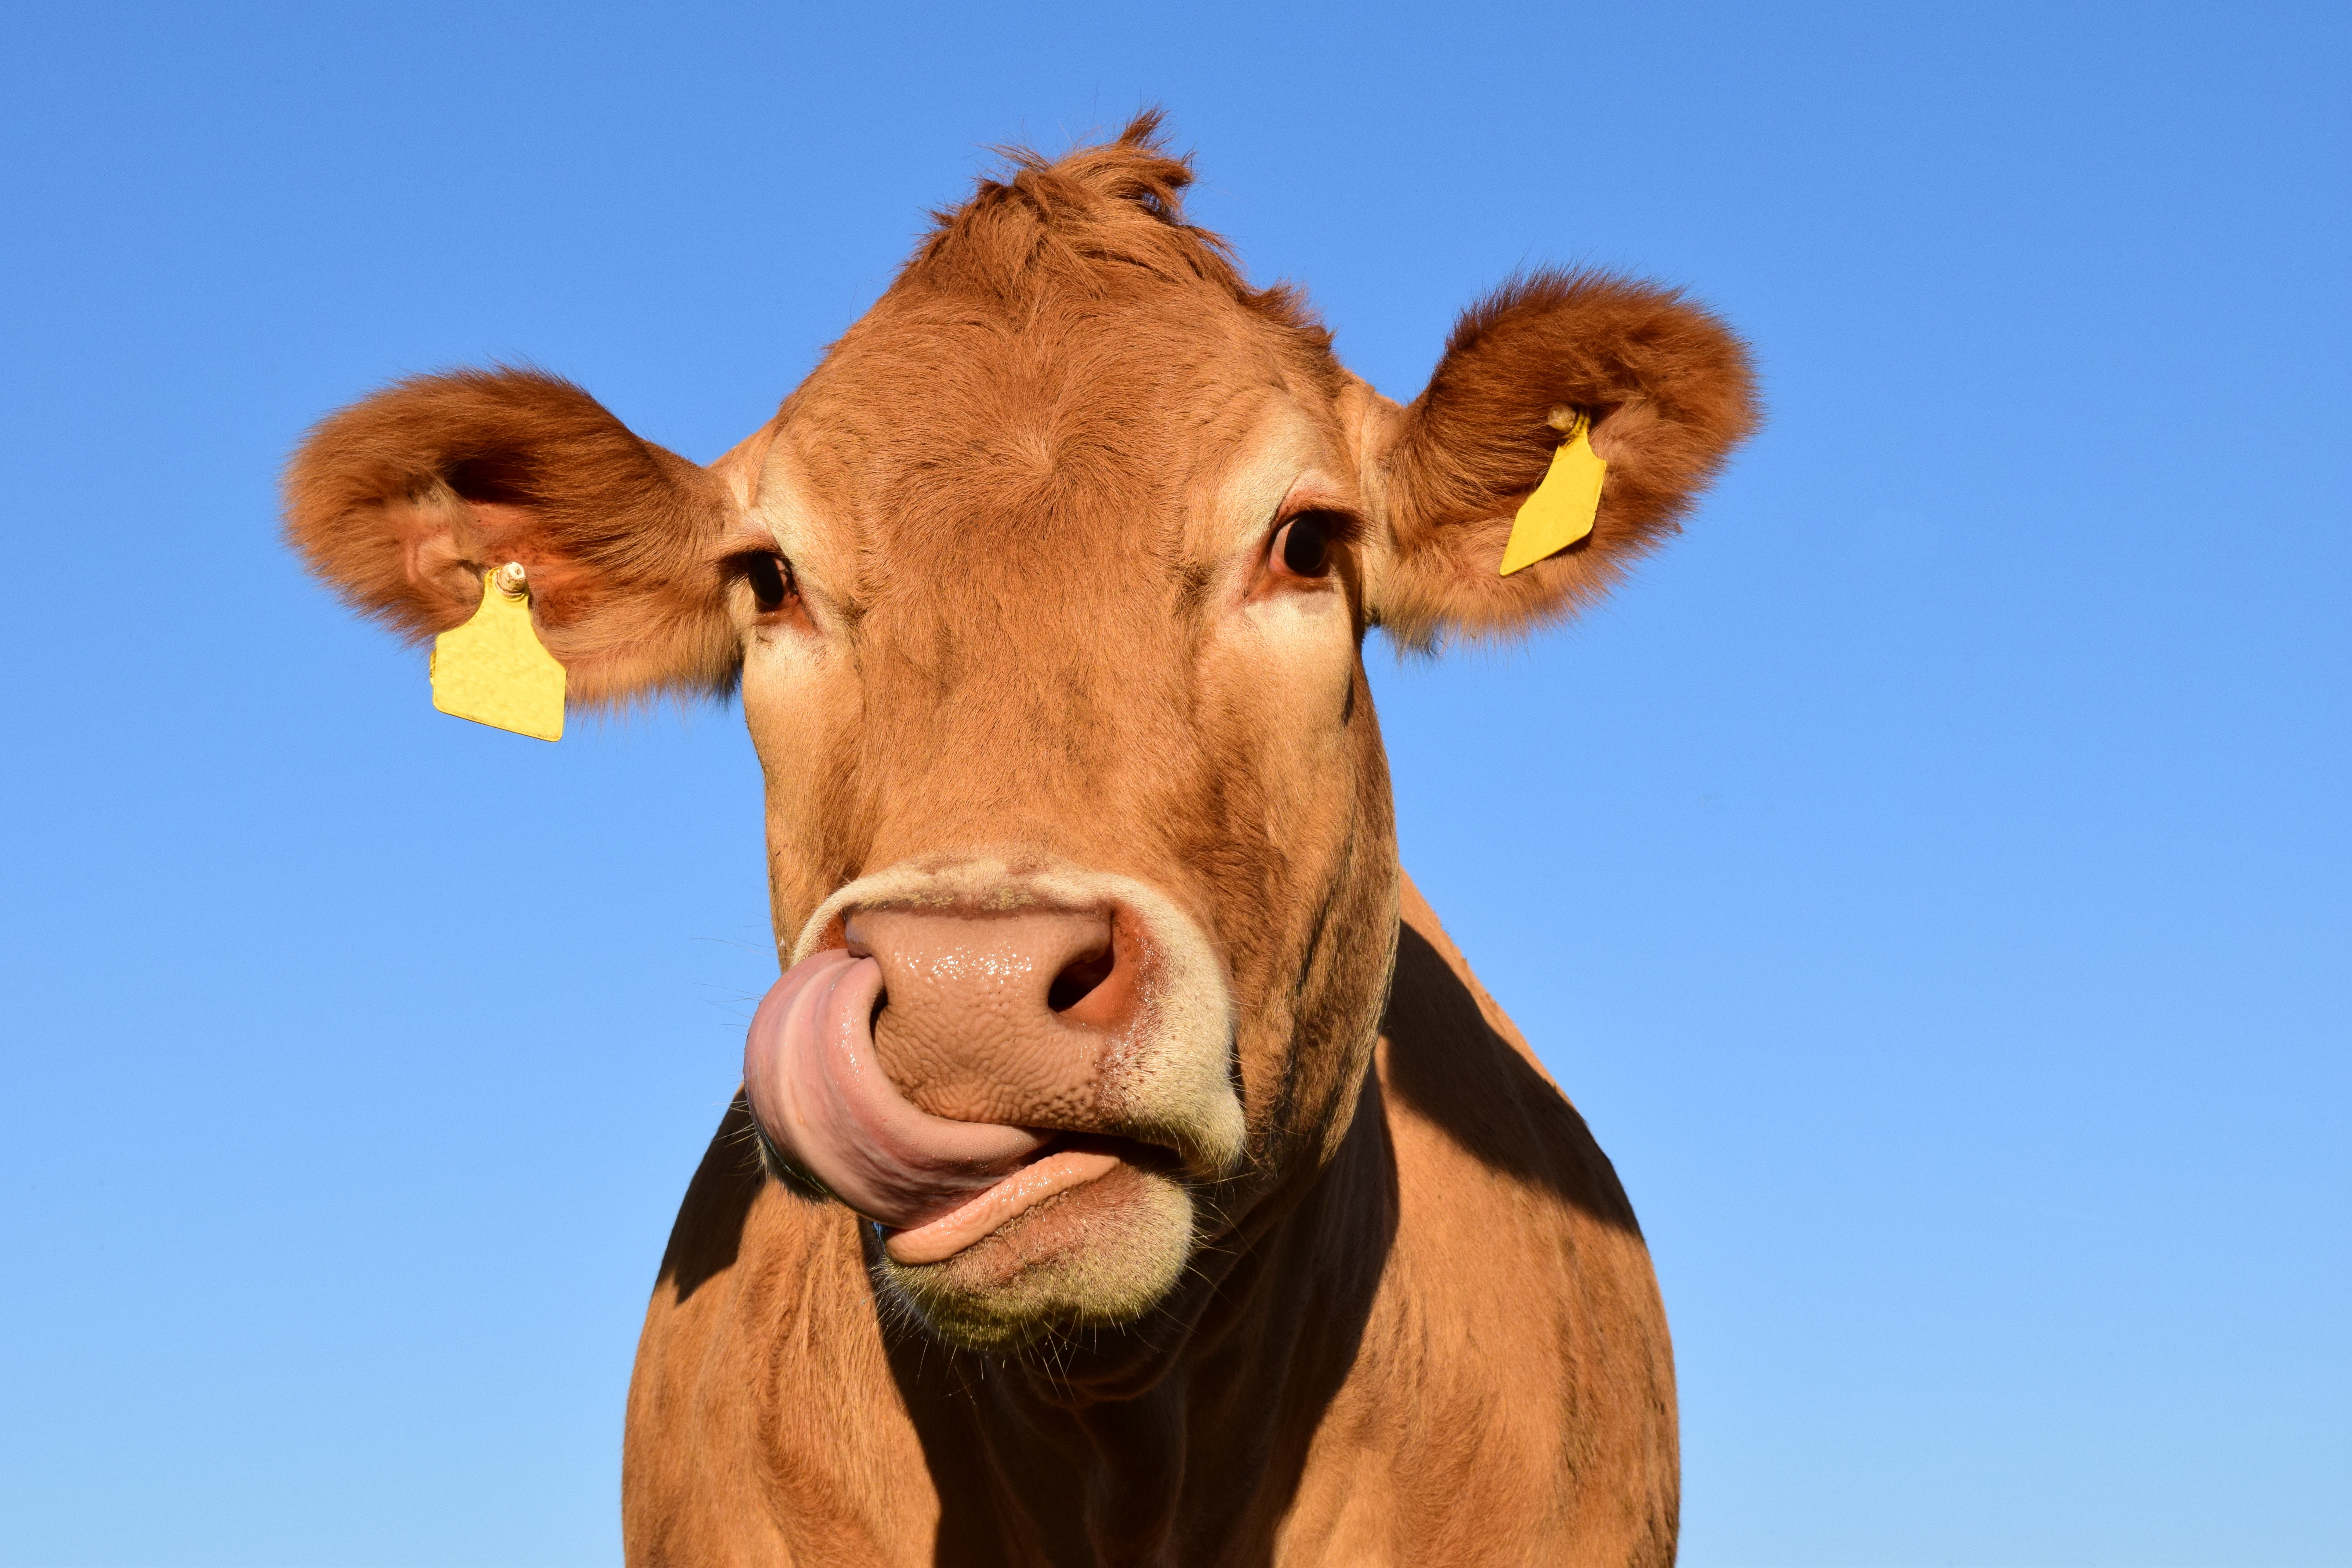
nature, sky, animal, cow, pasture, livestock, peaceful, mammal, close, calf, bull, head, tongue, ruminant, benefit from, milk cow, brown swiss, cow head, dairy cow, cattle like mammal, frontal image, nose picking